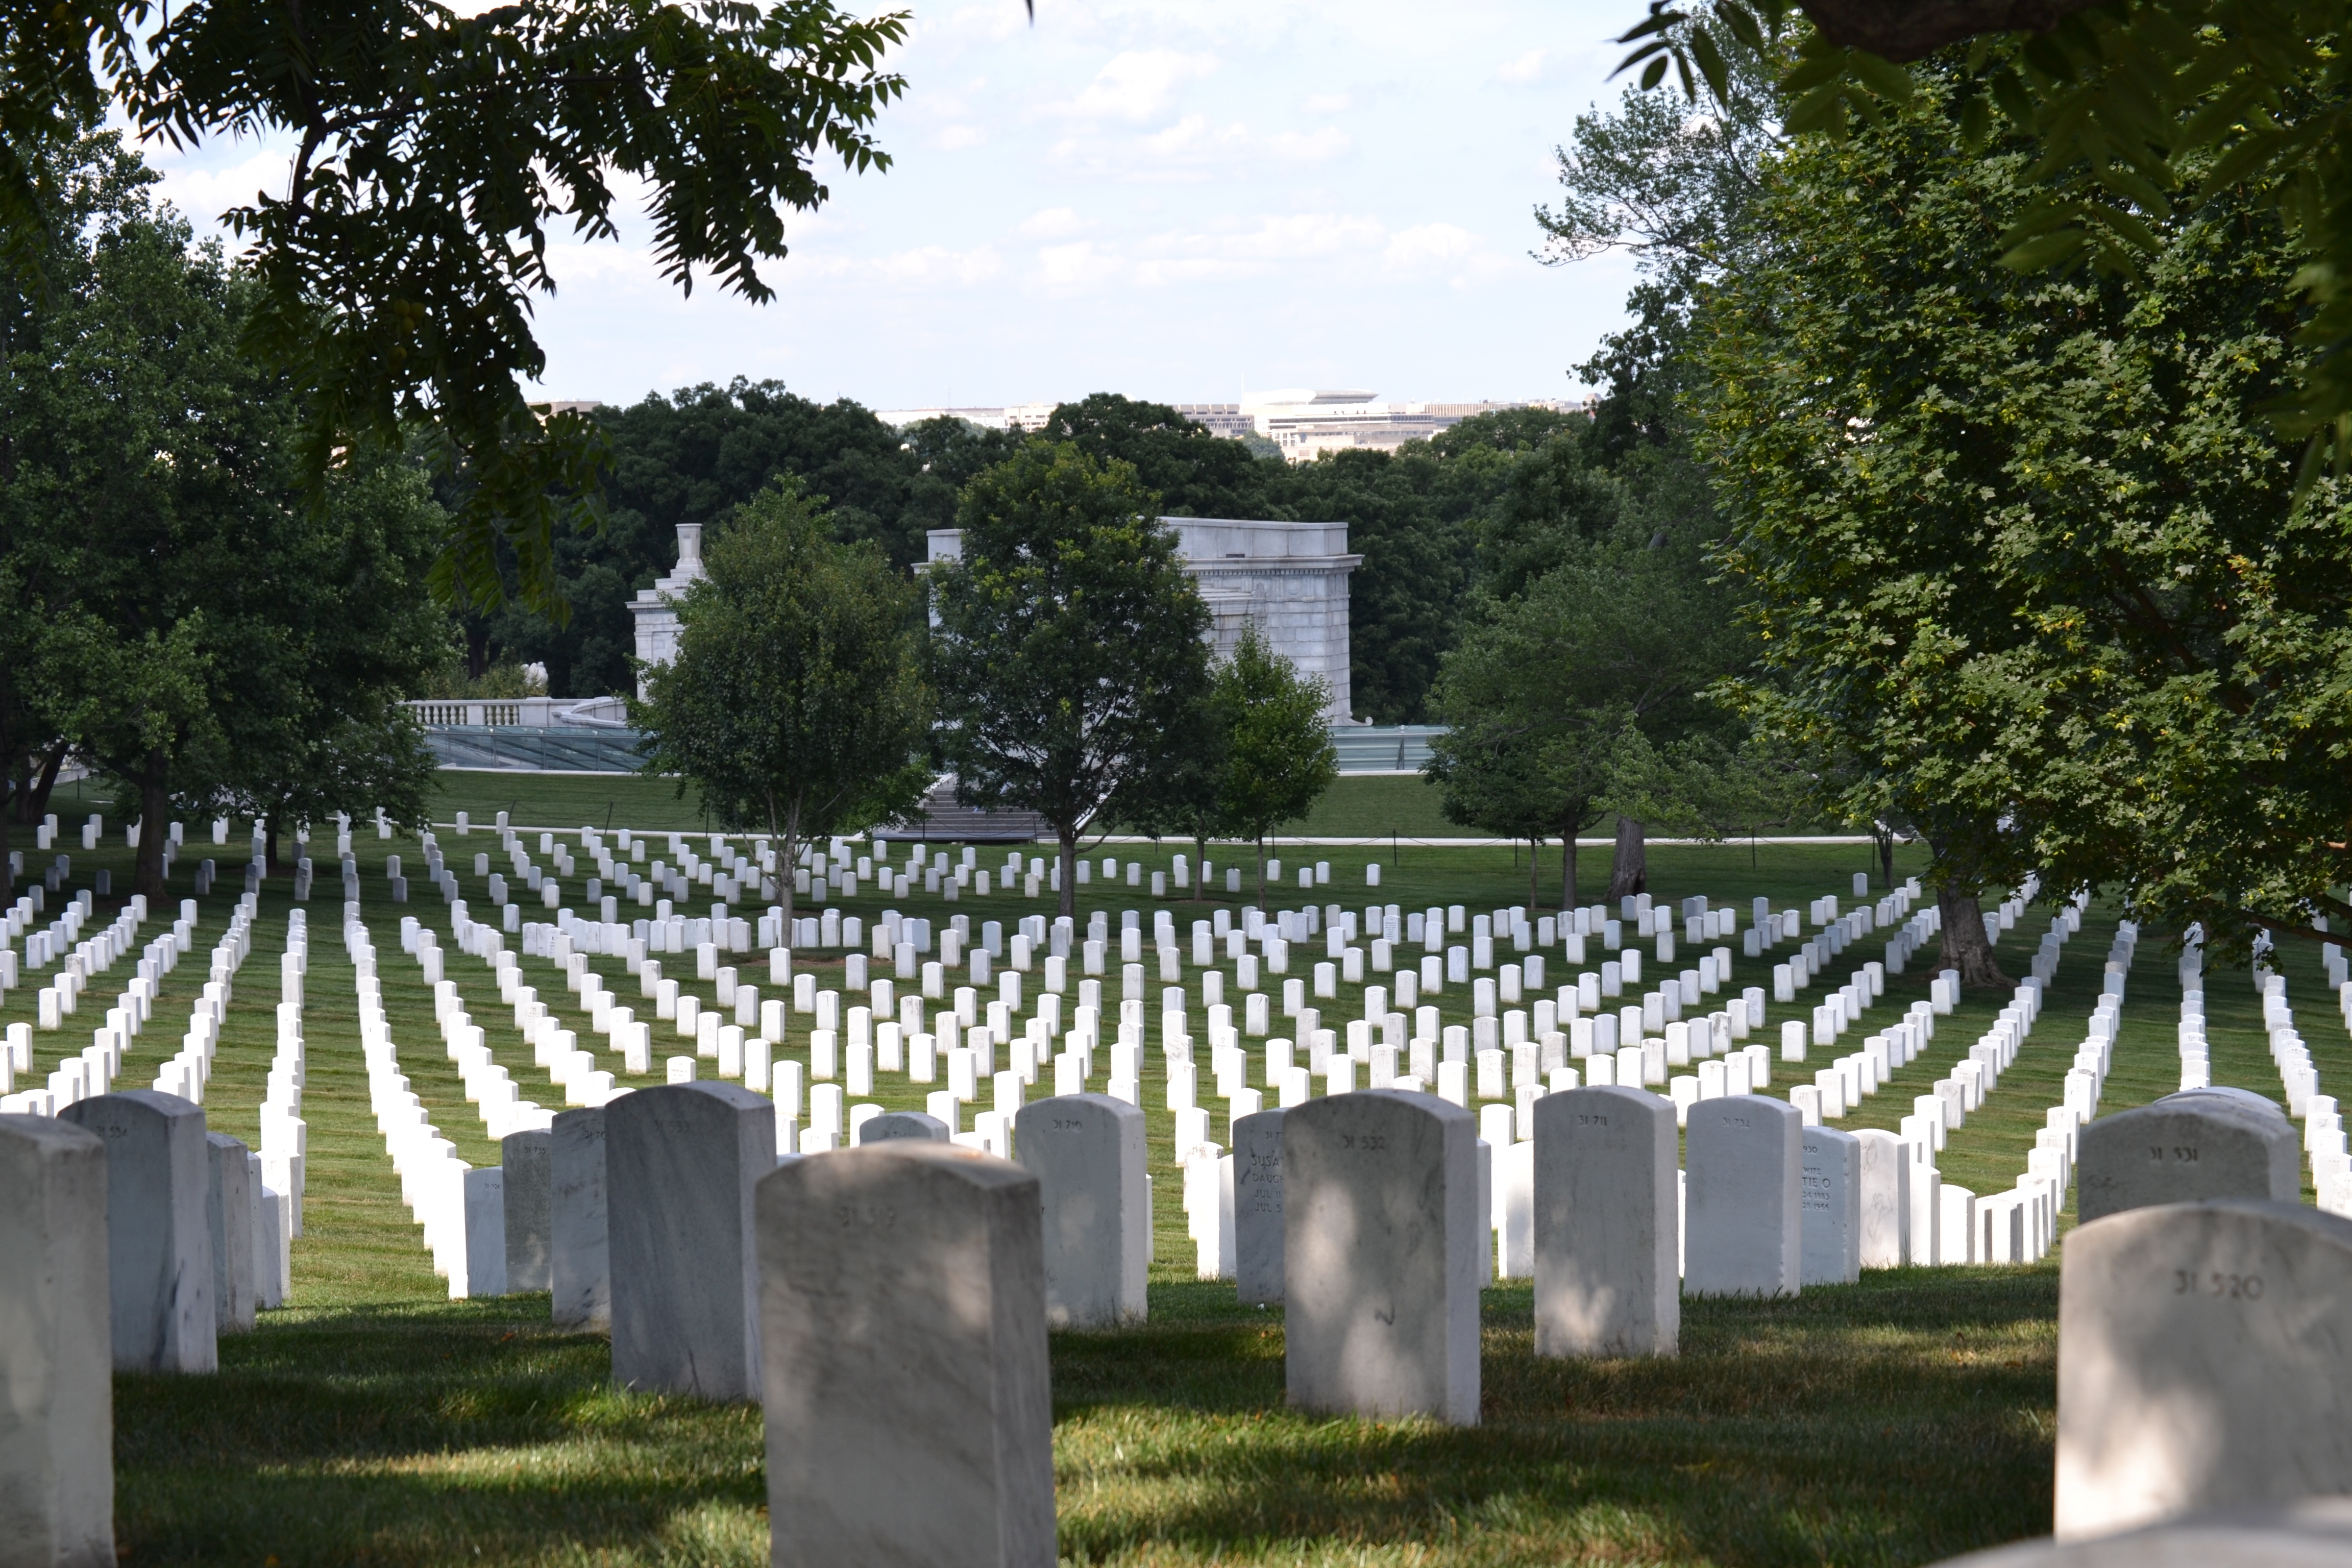
soldier, cemetery, garden, washington, memorial, graveyard, arlington, military cemetary